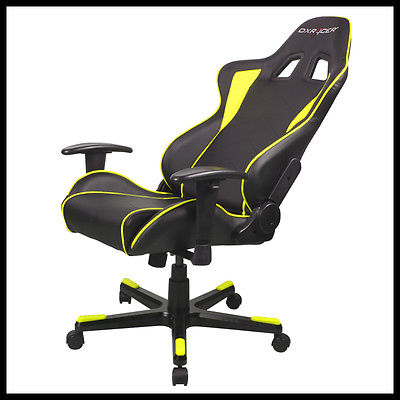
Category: chair